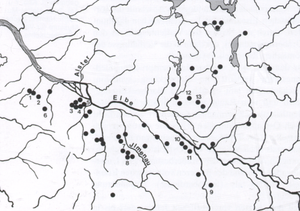
Langobarder / Tidlig historie / Arkæologiske og historiske indikationer
Udbredelse af langobardiske begravelsespladser ved den øvre Elben, ifølge W. Wegewitz
Langobarderne var et germansk folk fra Nordeuropa, måske Skandinavien. De migrerede mod syd og bosatte sig omkring Donau i Pannonien, hvorfra deres konge Alboin i 568 ledede dem i invasionen af det østromerske Italien. De etablerede det langobardiske kongerige. Det blev i 774 erobret og opløst af frankerne under Karl den Store. Langobarderne efterlod sig varige spor på Italiens kultur og politik, som tydeligt kan ses i regionen Lombardiet.